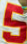
Number: 5